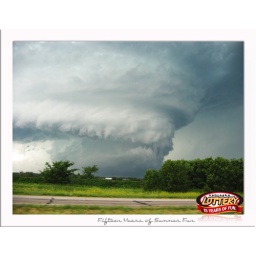
Taken by Joe Eisenberg, Lincoln. Note from the photographer: Rotating wall cloud between Lincoln and Waverly